Pokémon the Movie: Black—Victini and Reshiram and White—Victini and Zekrom

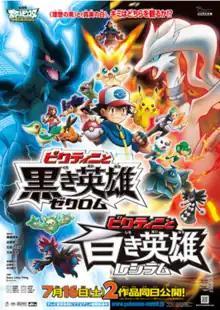
Japanese theatrical release poster

and are a pair of 2011 Japanese animated films produced by OLM, Inc., Production I.G, and Xebec and distributed by Toho. The film was directed by Kunihiko Yuyama from a screenplay by Hideki Sonoda. The two-parter film is the 14th animated installment in the "Pokémon" film series created by Satoshi Tajiri, Junichi Masuda, and Ken Sugimori.